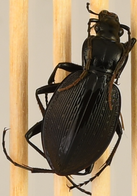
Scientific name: Carabus goryi
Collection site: Mountain Lake Biological Station NEON (MLBS), plot MLBS_009